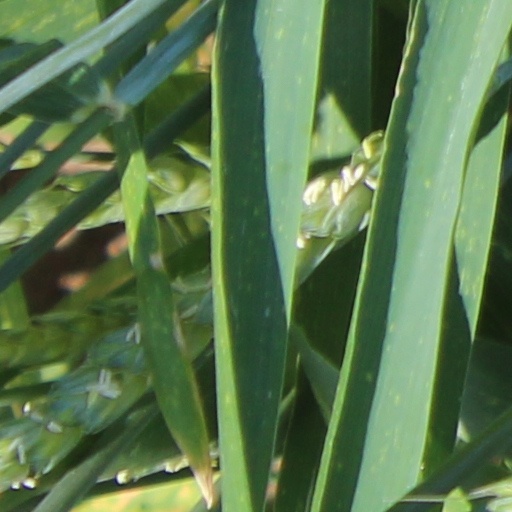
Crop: wheat